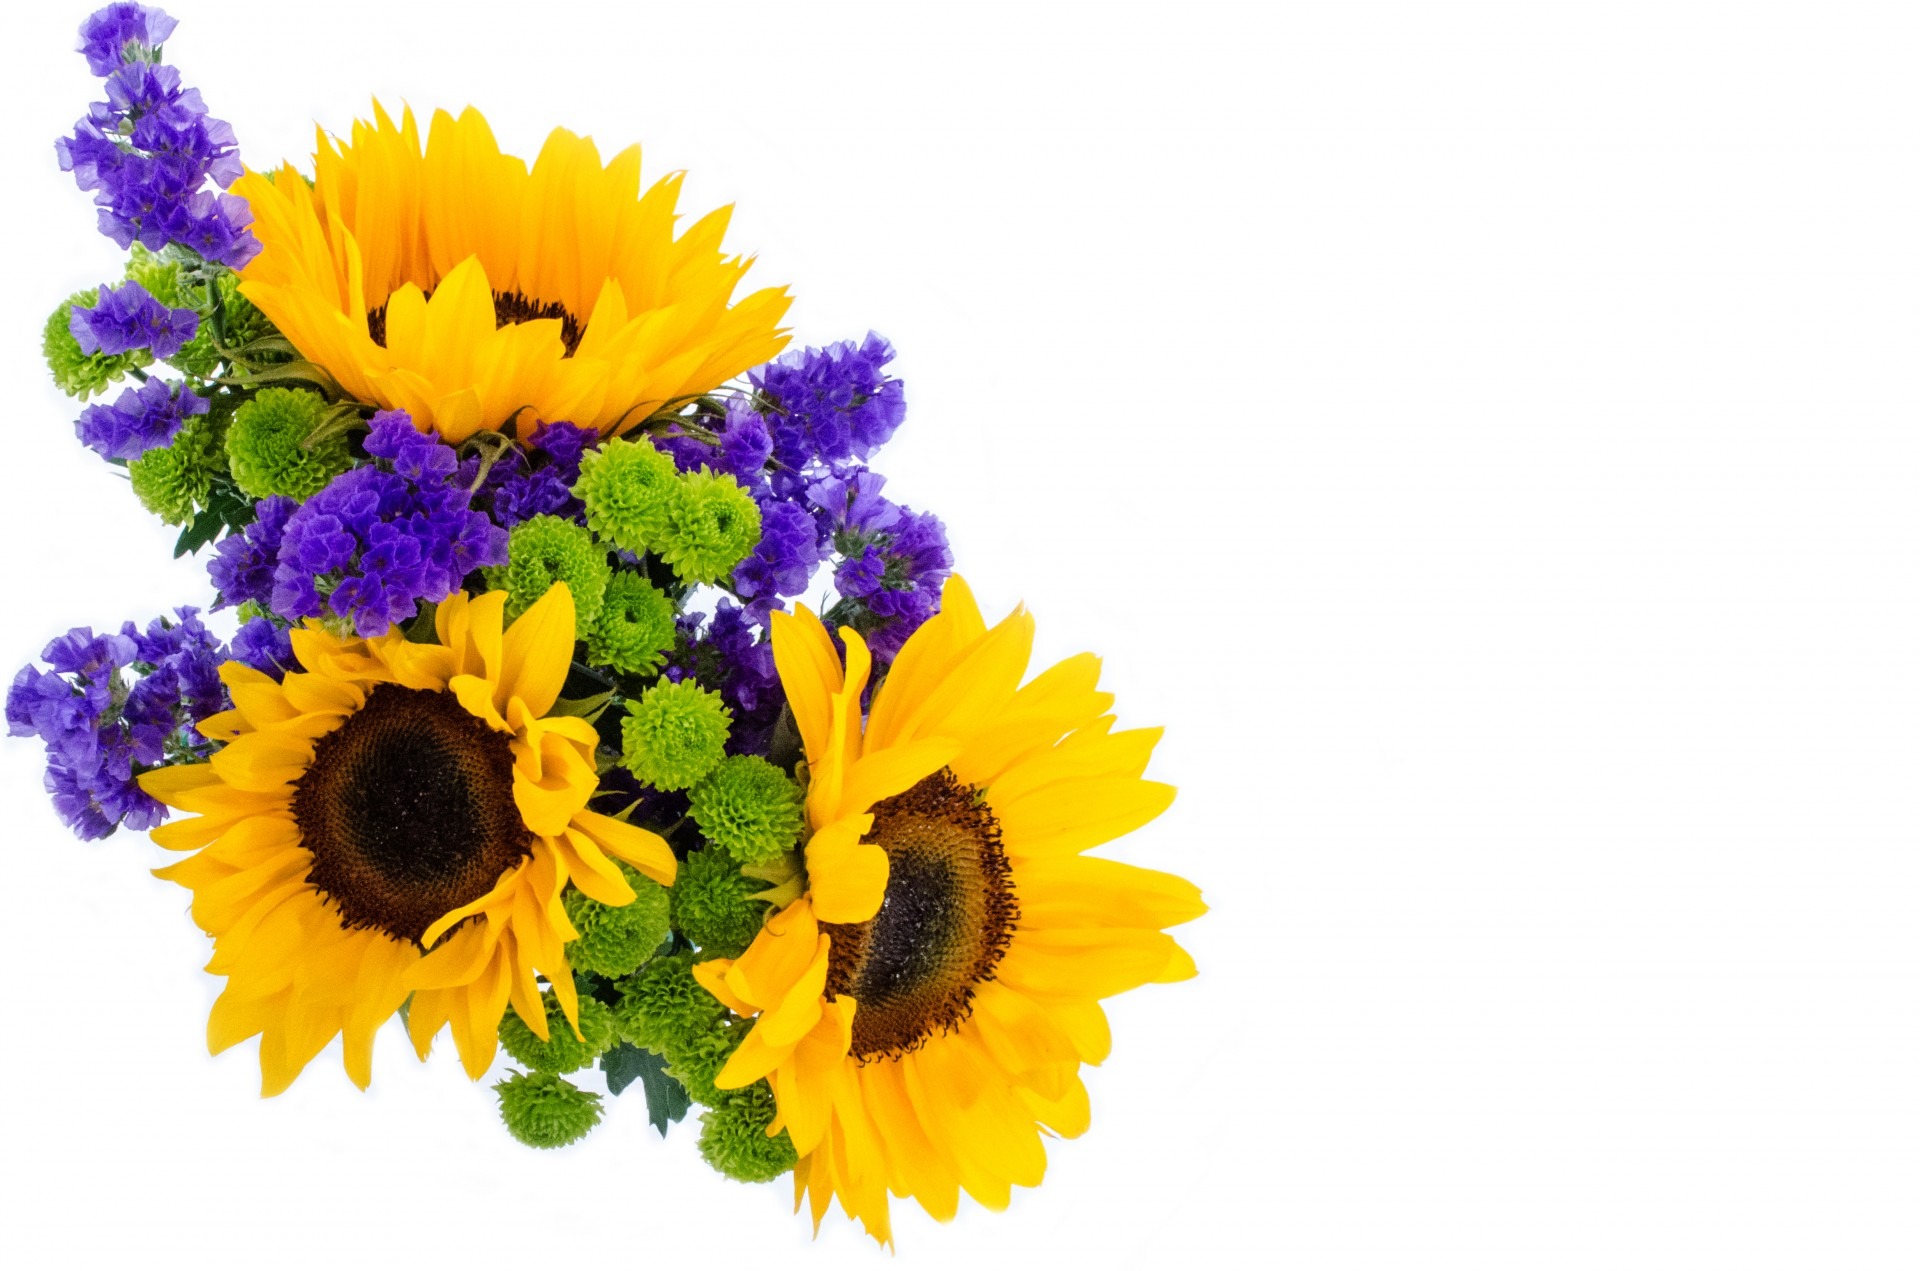
nature, blossom, plant, flower, petal, bloom, summer, decoration, spring, natural, blooming, yellow, garden, flora, sunflower, gardening, gerbera, floristry, flowering plant, daisy family, flower bouquet, cut flowers, floral design, land plant, flower arranging